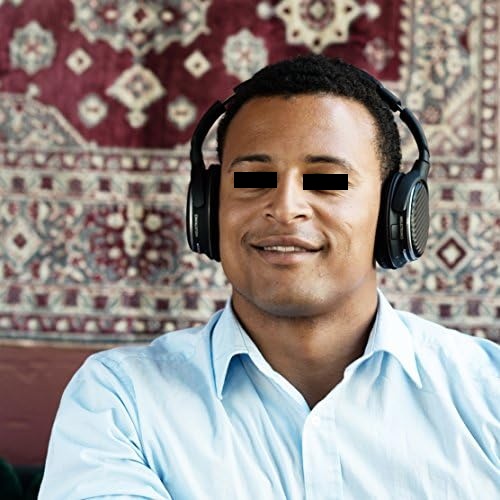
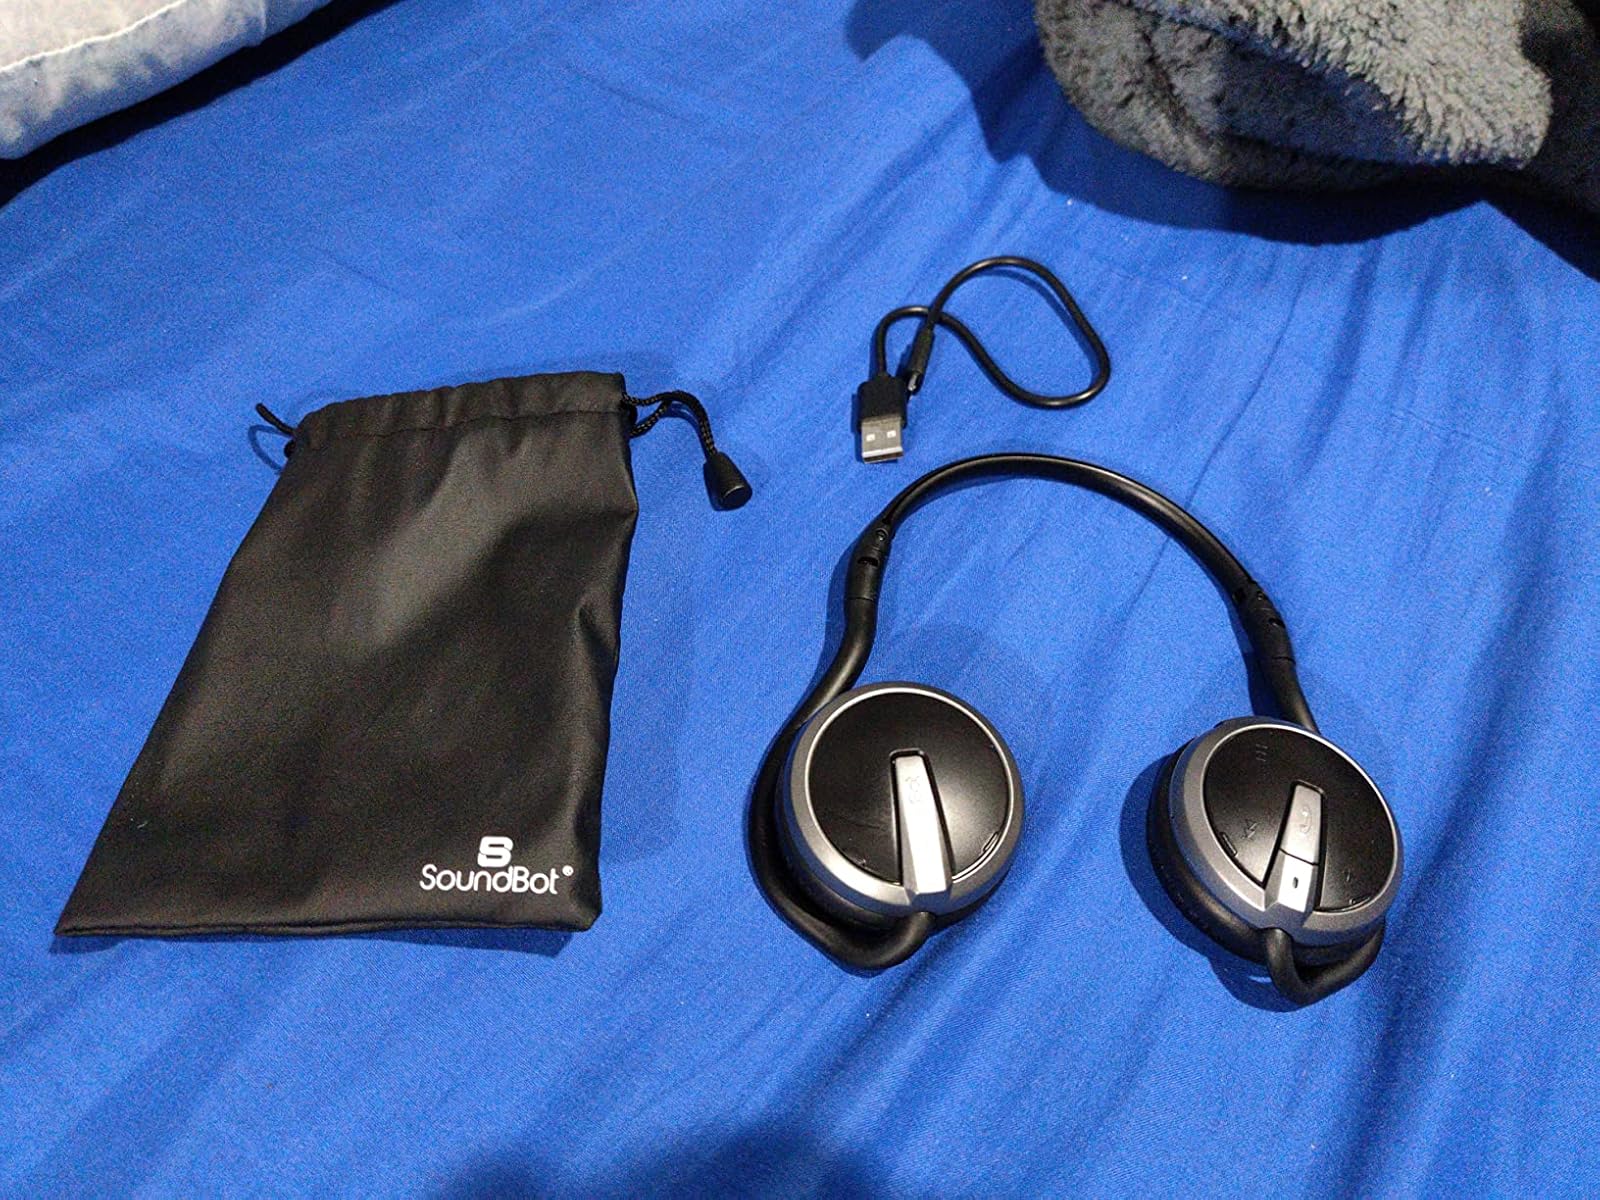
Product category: headphones
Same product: no